Antlers Hotel (Raquette Lake, New York)

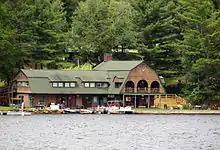
The boat house of the Antlers Hotel on Raquette Lake, presently used as an outdoor and environmental education center by SUNY Cortland

The Antlers Hotel on Raquette Lake in the town of Raquette Lake, New York is an historic hotel that was built in the late 1880s. It is presently operated as an outdoor and environmental education center by SUNY Cortland; it is mainly active during the summer months, and has a dining hall as well as housing accommodations for 45 people.